Baju Lamina

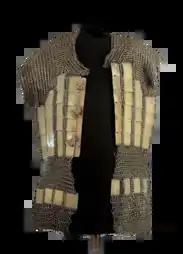
Traditional Bugis or Makassarese "lamena" armor.

The baju lamina (also known as lamena by Bugis, sa 'dan by Toraja, lamina or laminah by Malays) is a mail and plate armor from the Nusantara archipelago (Indonesia, Malaysia, Brunei, and Philippines).